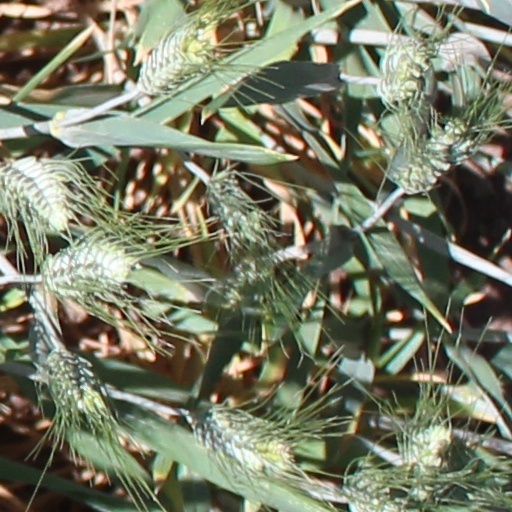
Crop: wheat